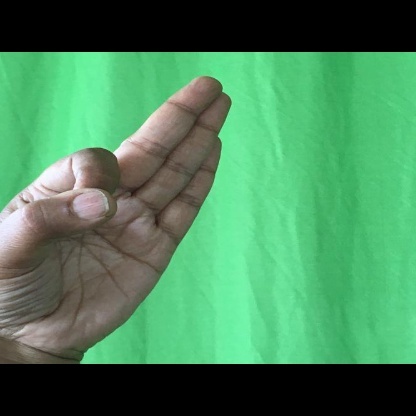
Mudra: Aralam